Travis Lakins Sr.

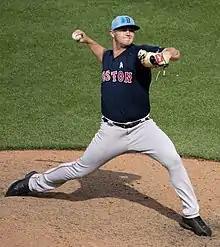
Lakins with the Red Sox in 2019

Travis Clay Lakins Sr. (born June 29, 1994) is an American professional baseball pitcher for the Algodoneros de Unión Laguna of the Mexican League. He has previously played in Major League Baseball (MLB) for the Boston Red Sox and Baltimore Orioles. Listed at and , he throws and bats right-handed.